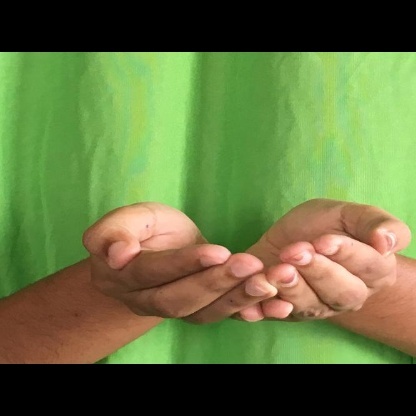
Mudra: Pushpaputa